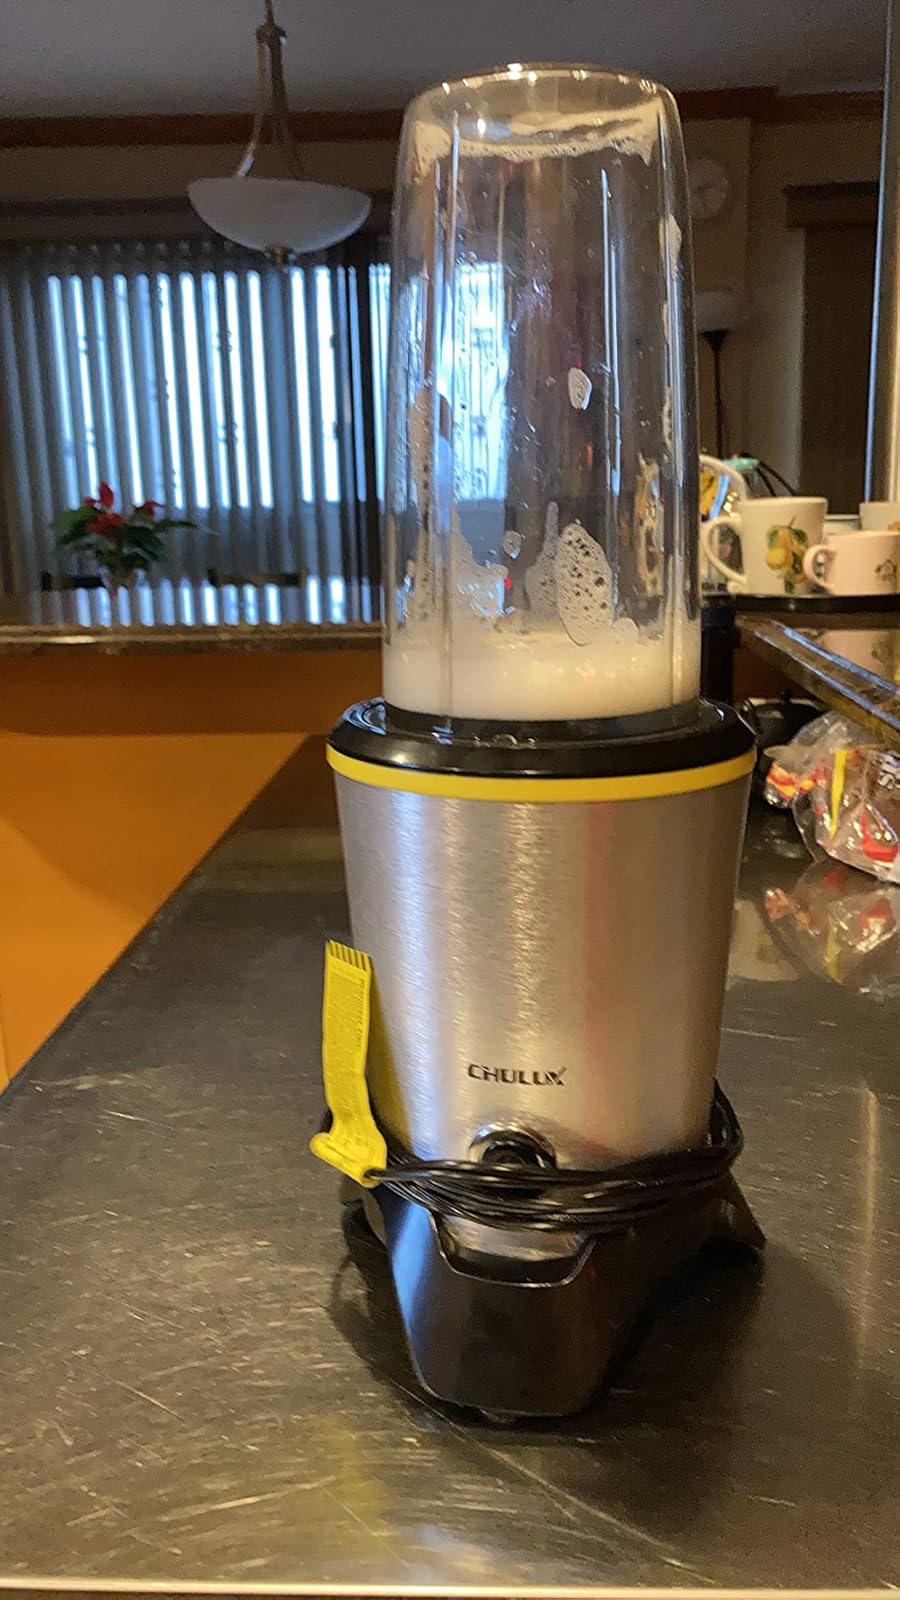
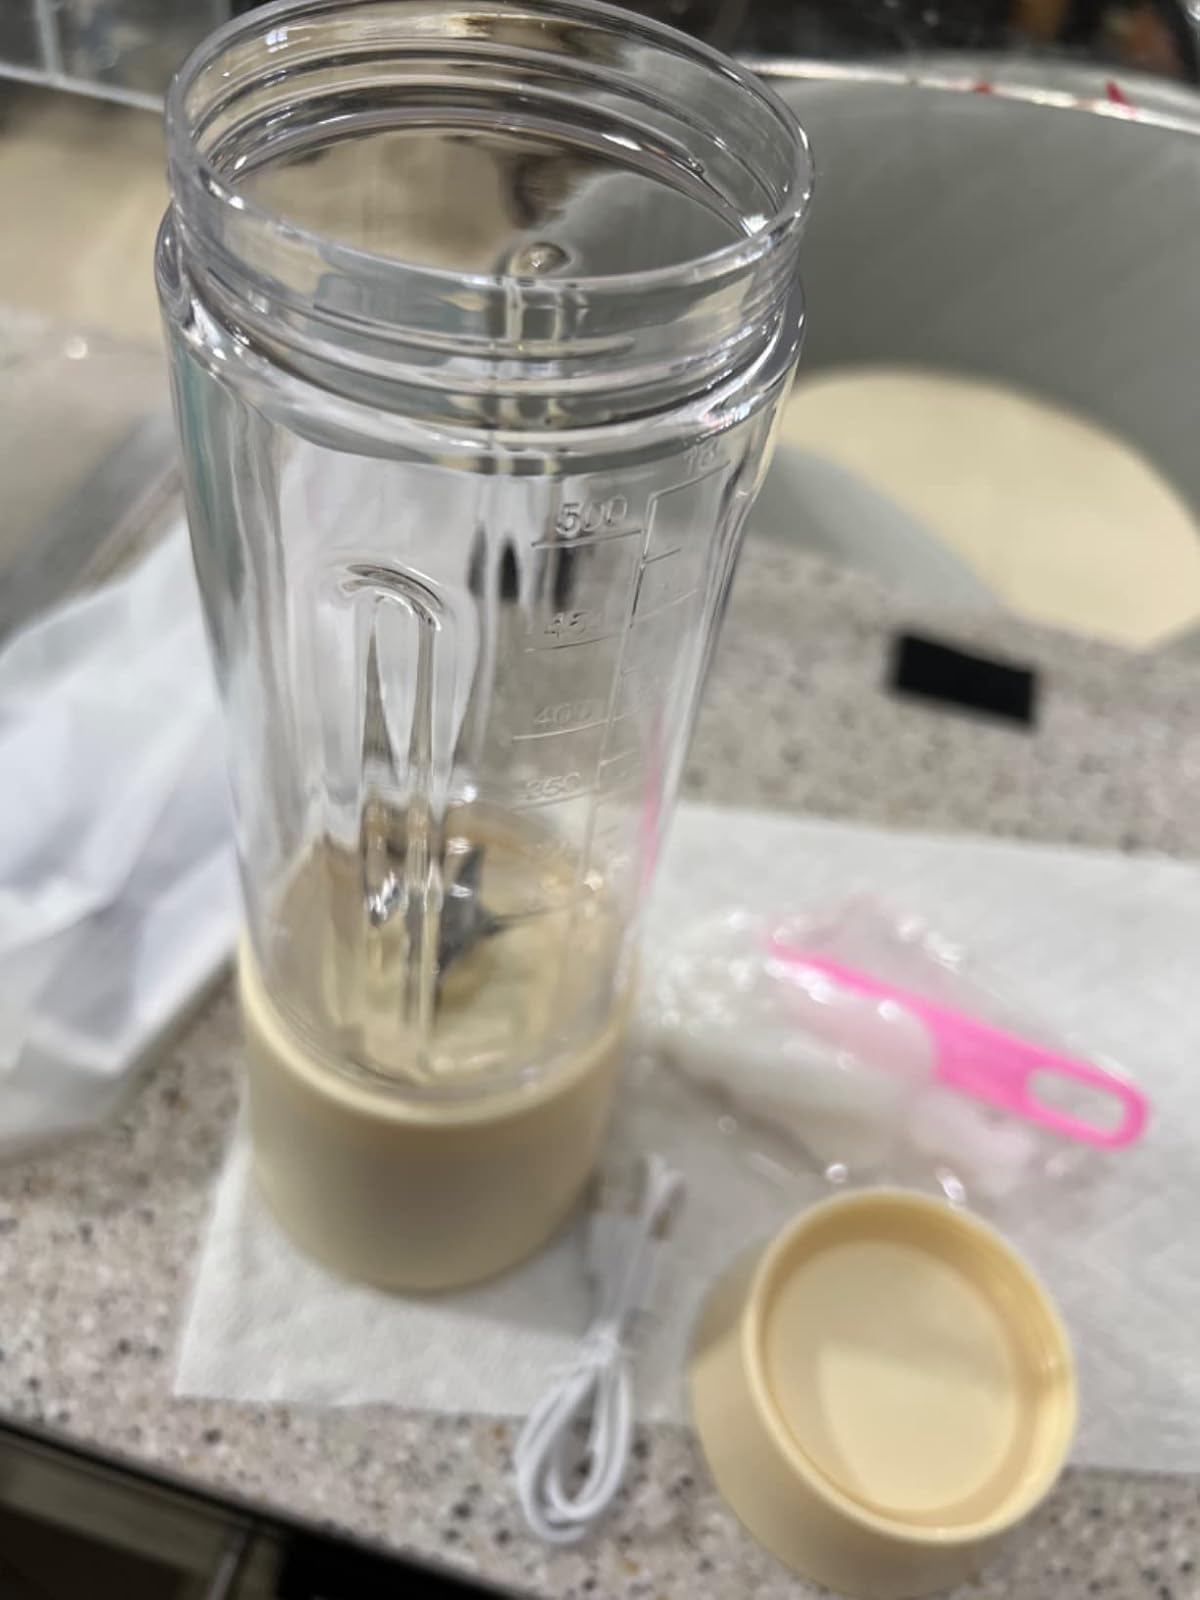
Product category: items_blender
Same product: no